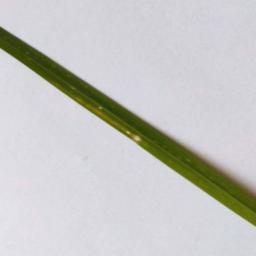
Label: Rice___Leaf_Blast